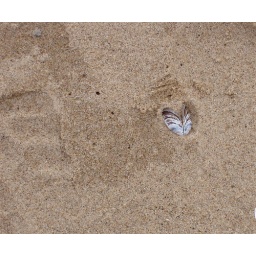
butterfly in the sand